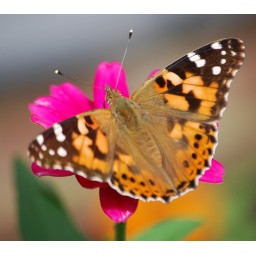
We are near the end of butterfly season and flower season as well.